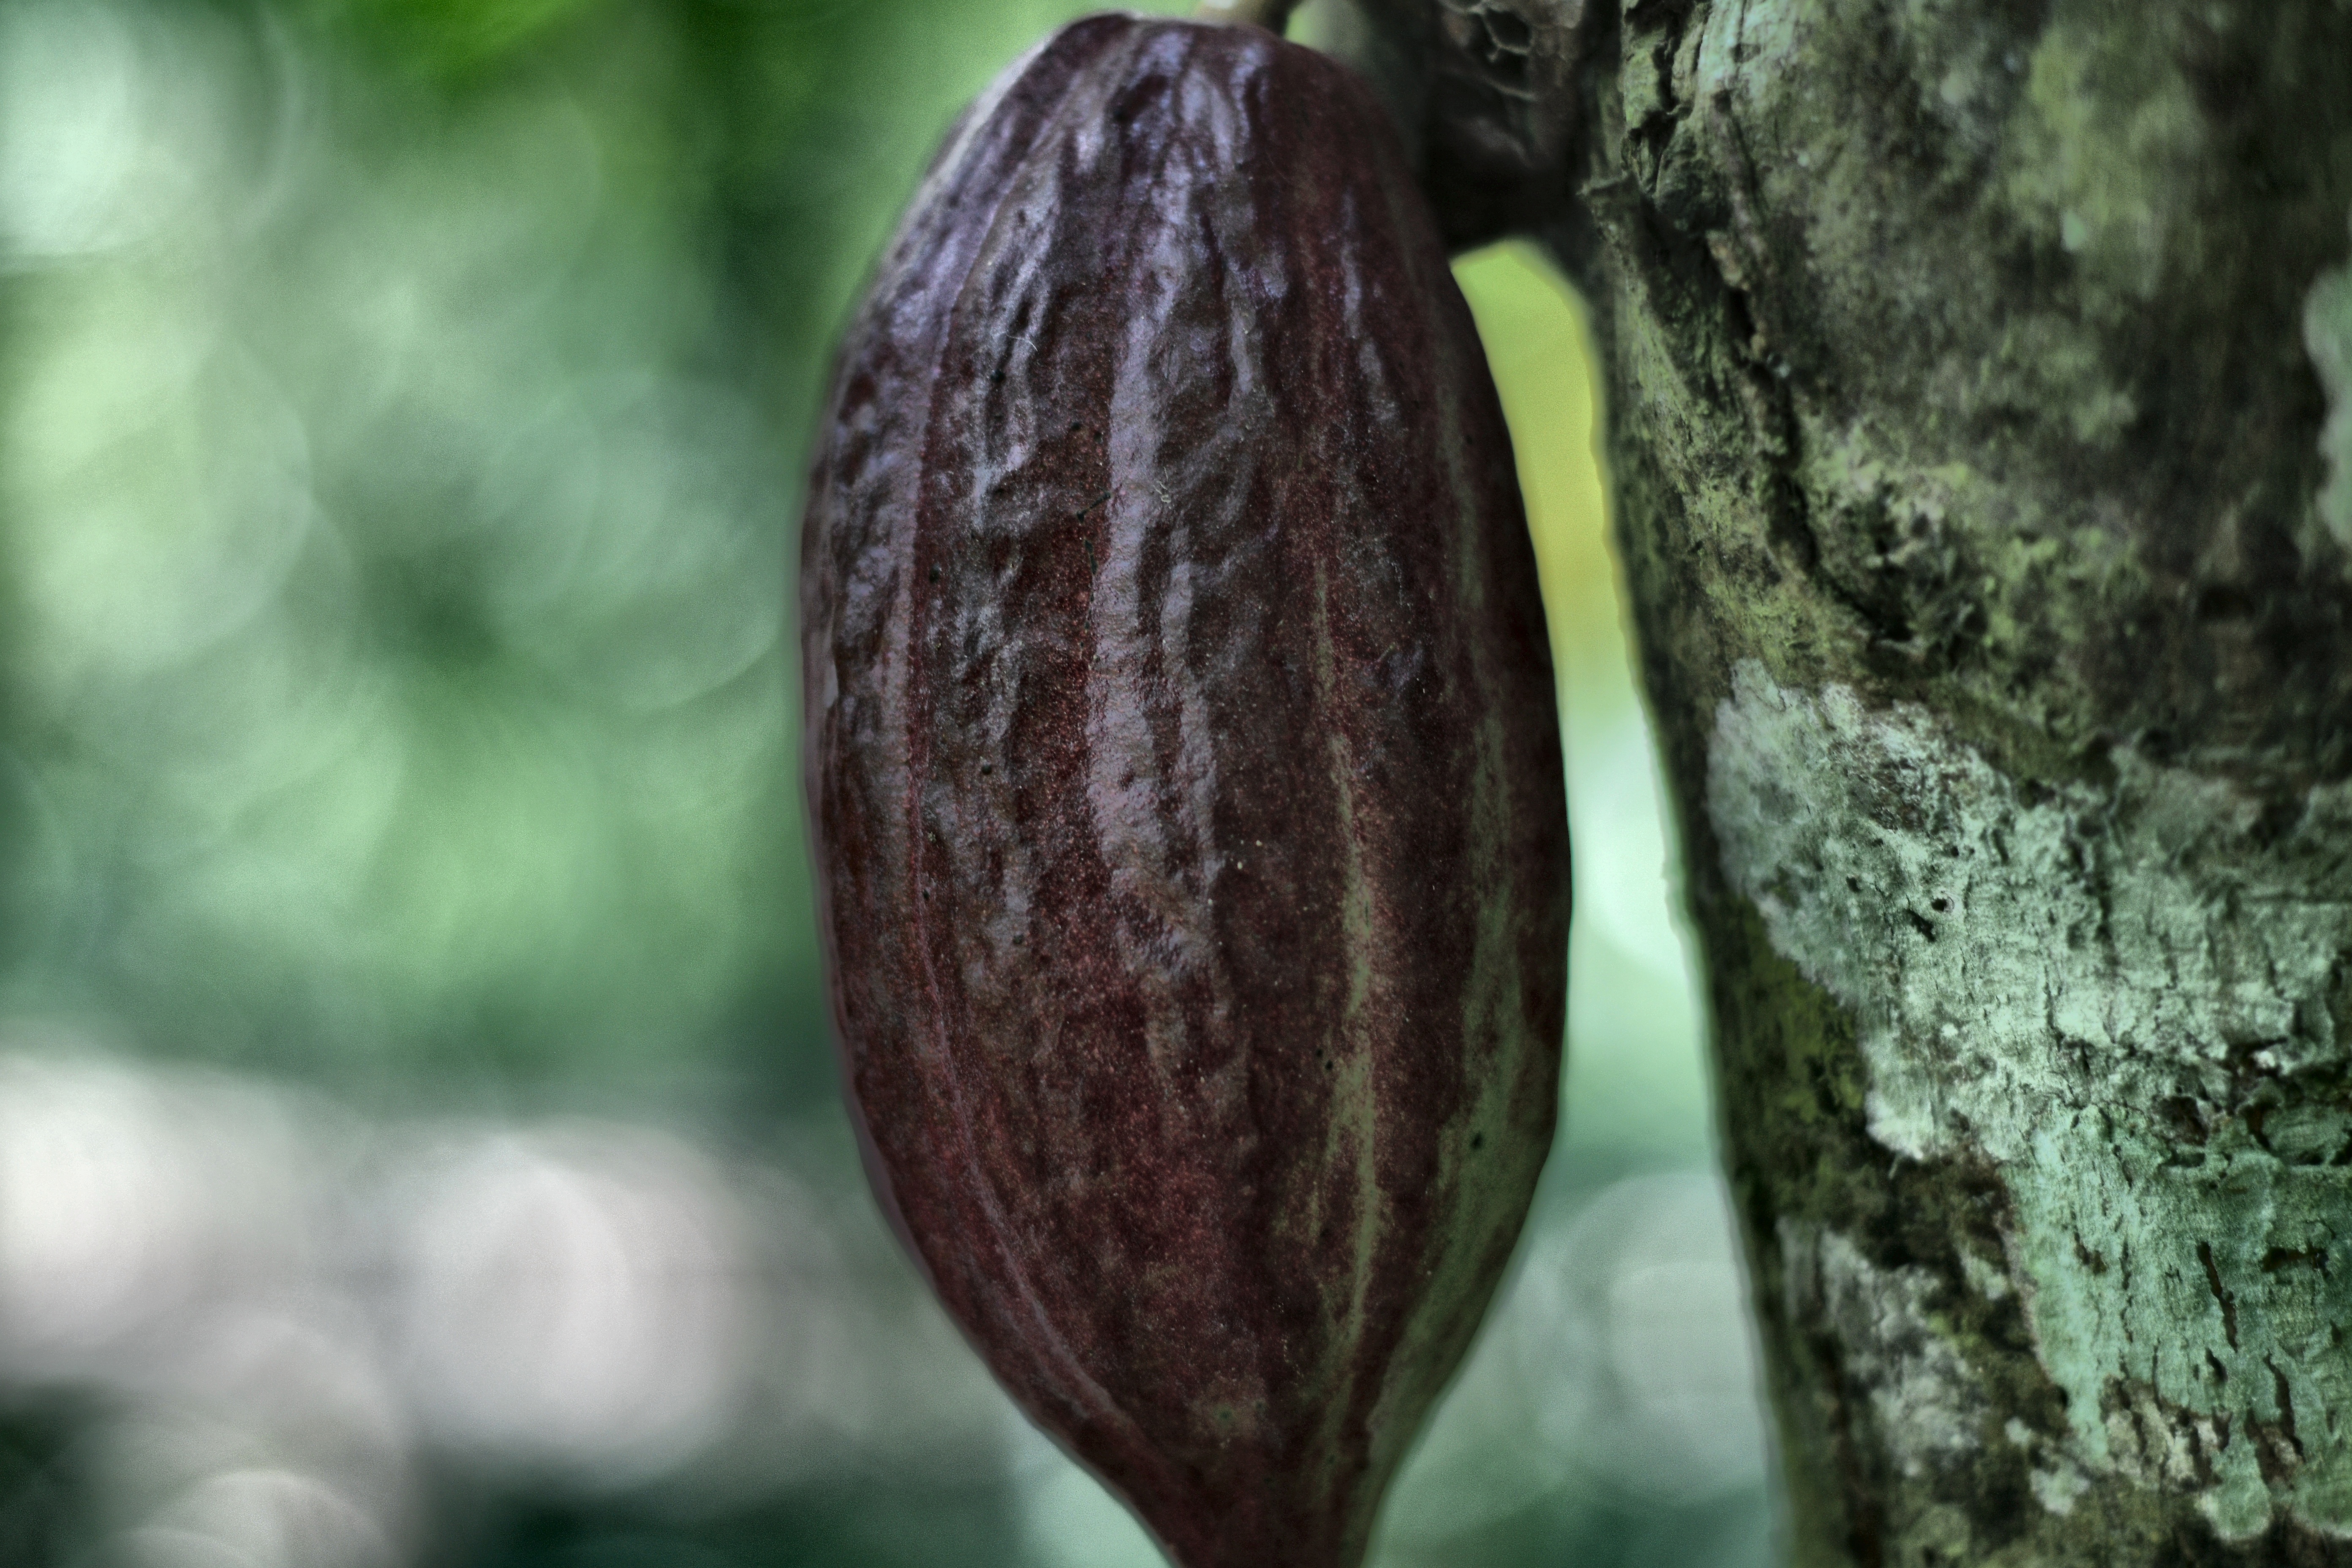
Maturity: unmature
Variety: Amelonado